Henry Bacon (painter)

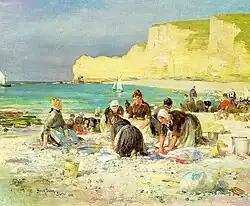
Henry Bacon's 1890 painting "Étretat".

Henry Bacon (8 October 1839 – 13 March 1912) was an American painter, author, illustrator, and translator. Before his formal training as an artist, he served as a soldier and war artist during the American Civil War, and was badly wounded in the Second Battle of Bull Run. He then studied in France, and became a member of the Pont-Aven School, painting genre subjects of French country life, many sold back in America. He first traveled to Egypt in 1897, and then developed an interest in Orientalist painting, soon spending his winters in the Middle East, dying in Cairo.